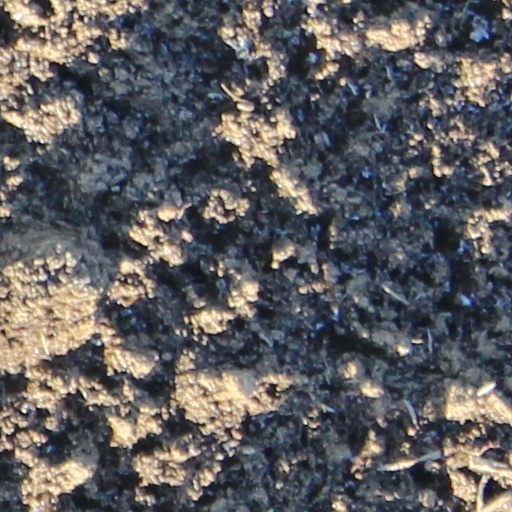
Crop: wheat